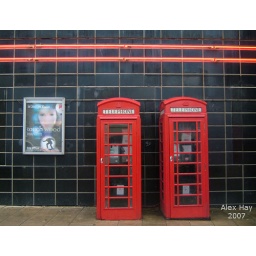
Two telephone boxes in scarborough.